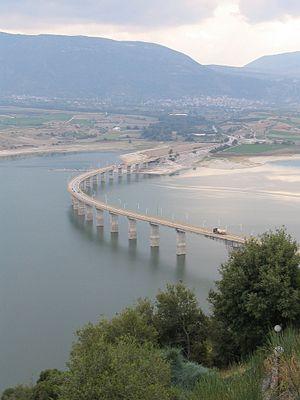
Sérvia est une ville du nome de Kozani en Macédoine-Occidentale en Grèce.